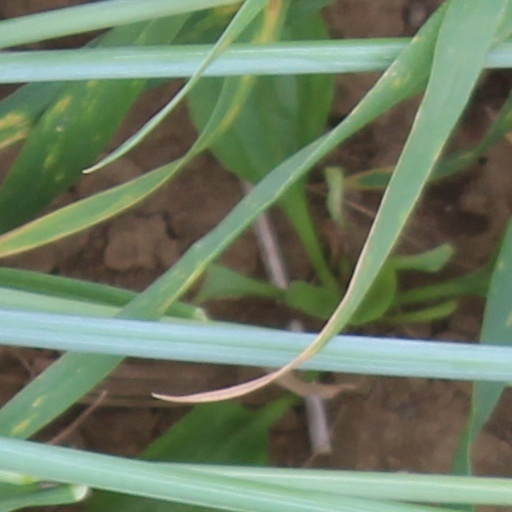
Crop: wheat